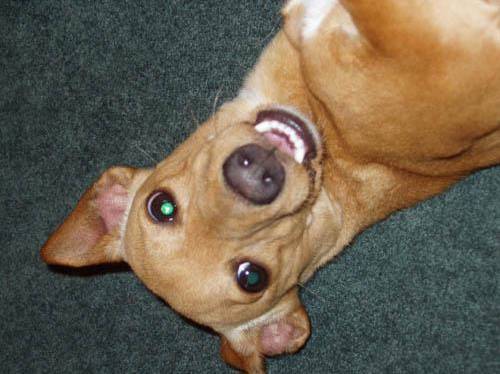
Label: dog